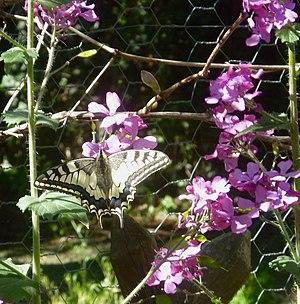
Machaon. Photo prise à Miramont-de-Comminges
Miramont-de-Comminges est une commune française située dans le département de la Haute-Garonne en région Occitanie. Ses habitants sont appelés les Miramontais.